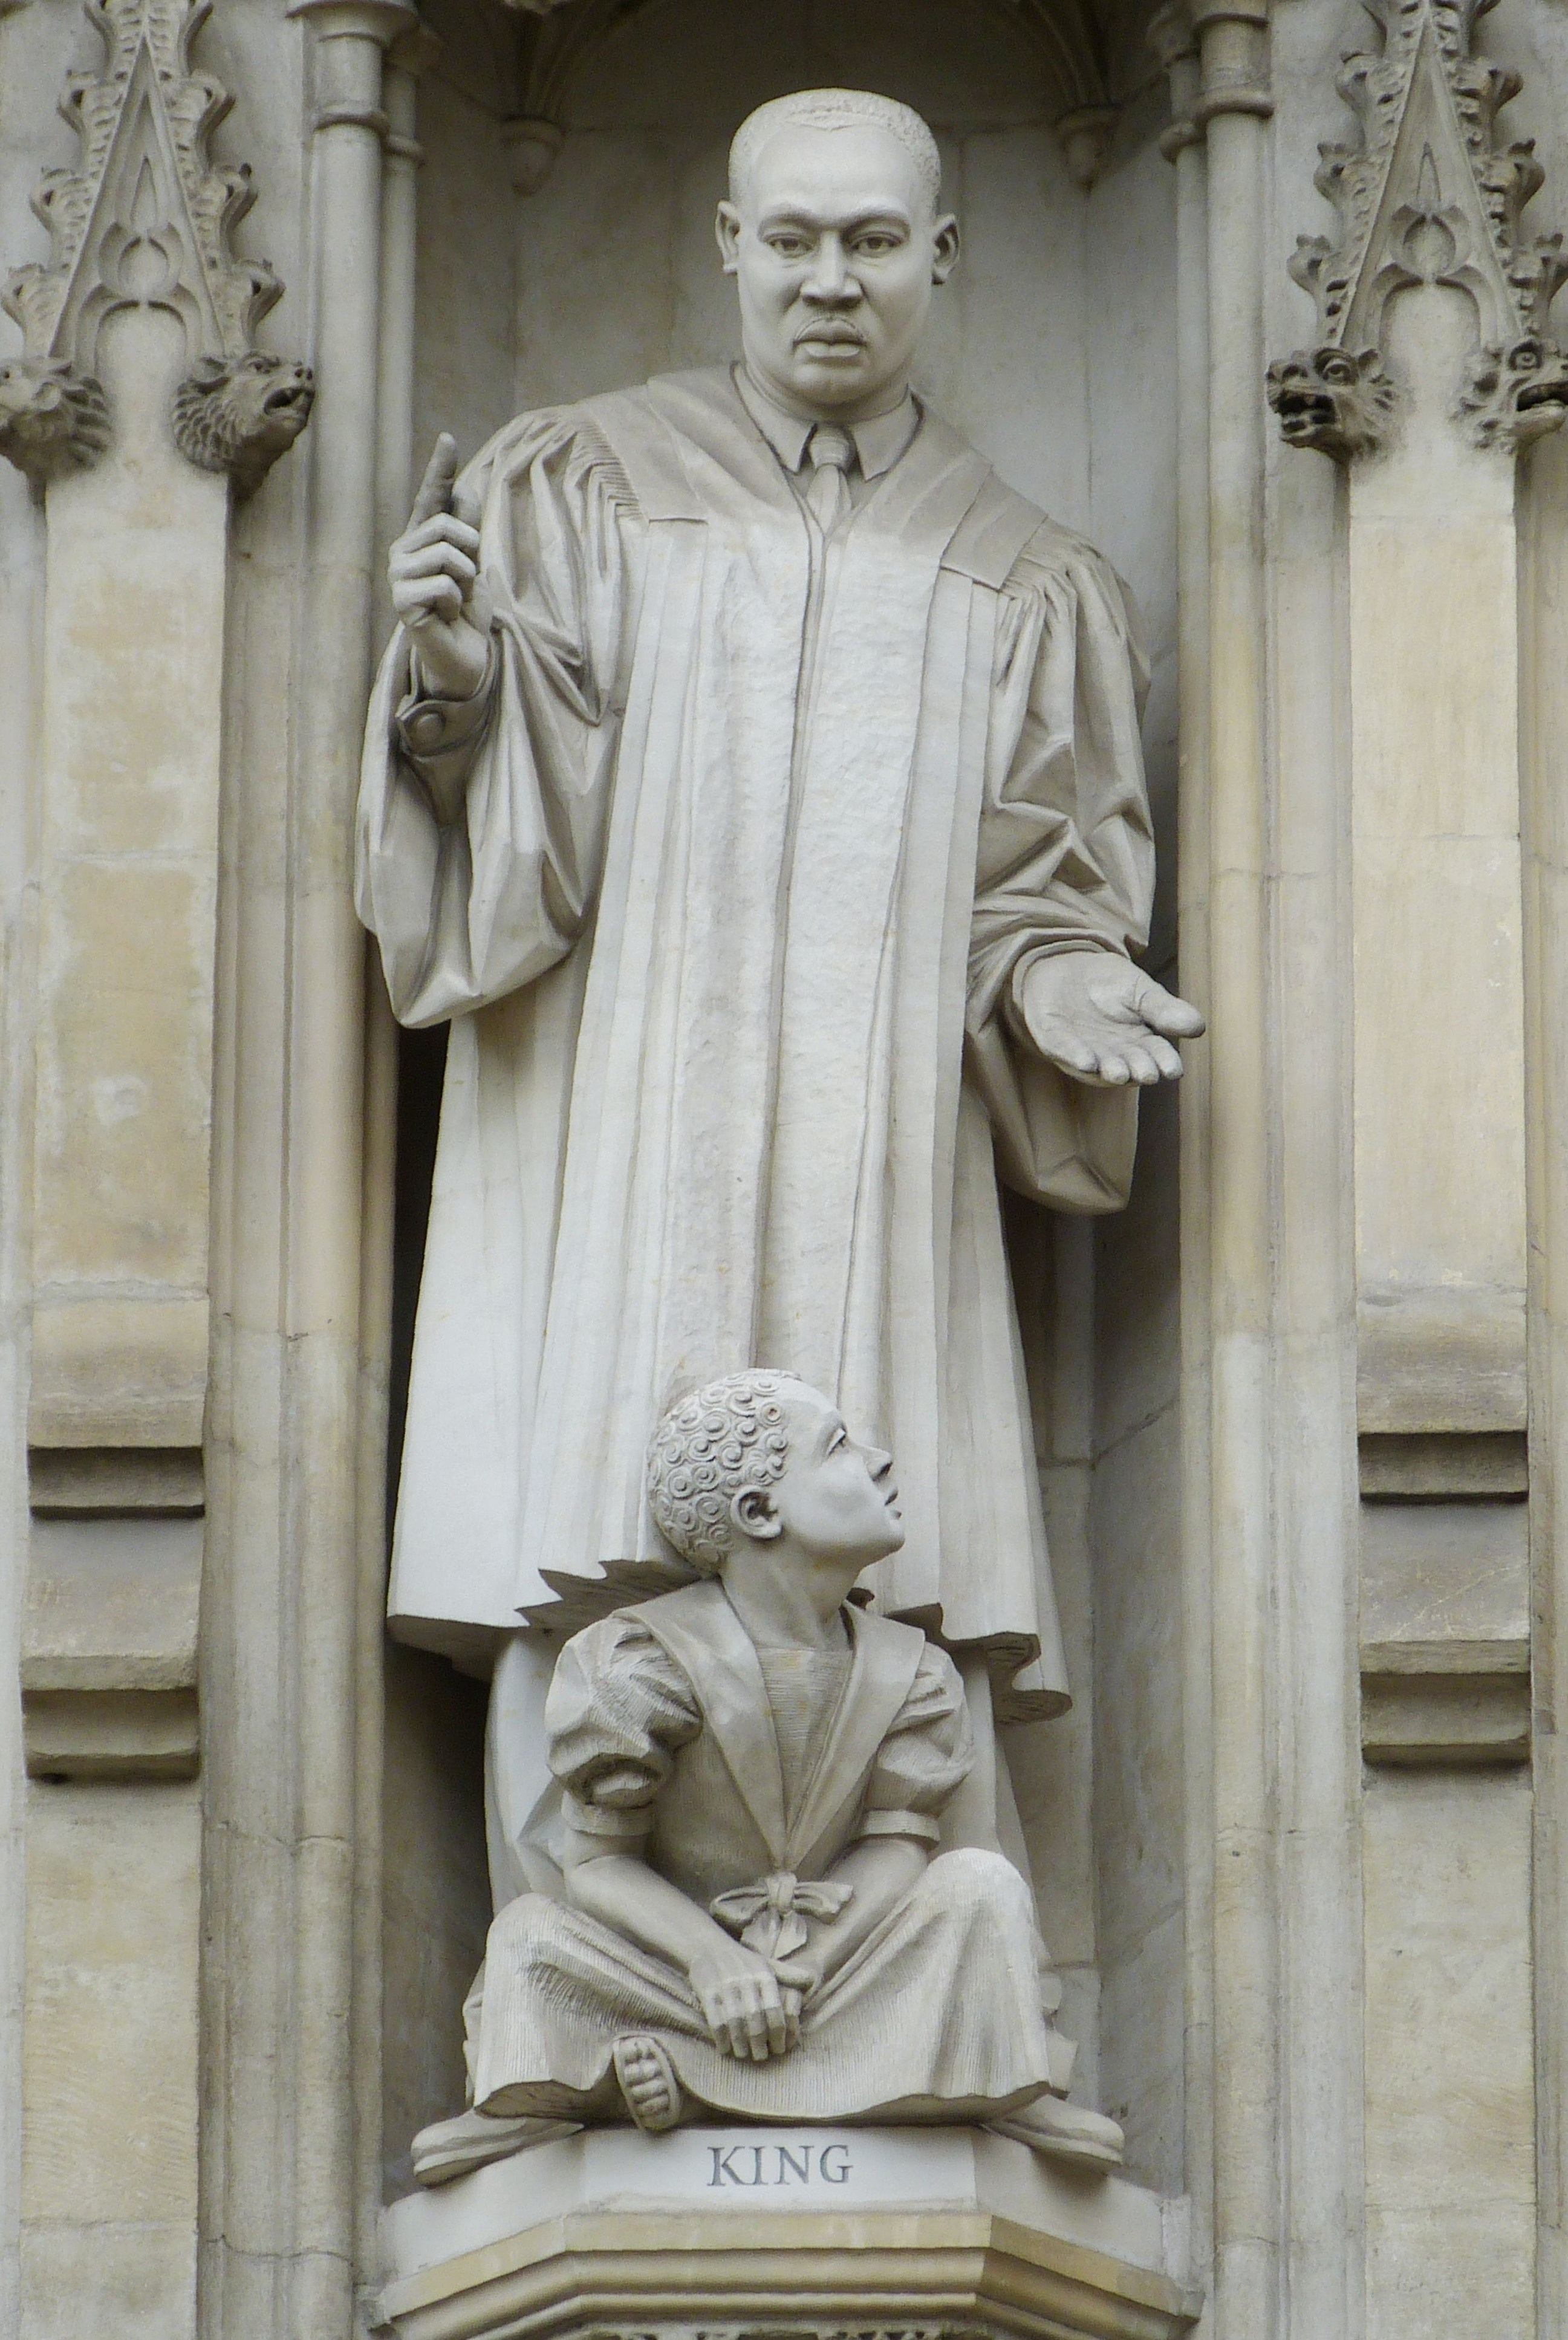
monument, statue, usa, religion, church, cathedral, freedom, gothic, place of worship, england, sculpture, capital, london, art, king, temple, westminster, carving, martyr, historically, united kingdom, theologian, stone carving, people of color, ancient history, classical sculpture, martin luther king